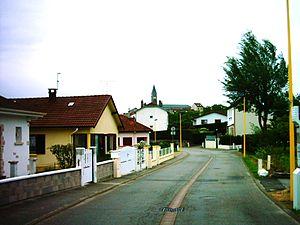
Chantraine est une commune française située dans le département des Vosges, en région Grand Est.